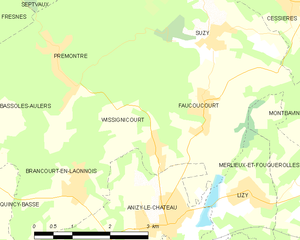
Carte des communes françaises: Wissignicourt